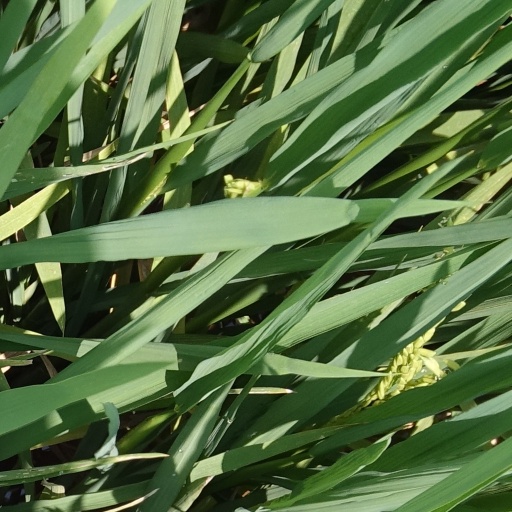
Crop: rice